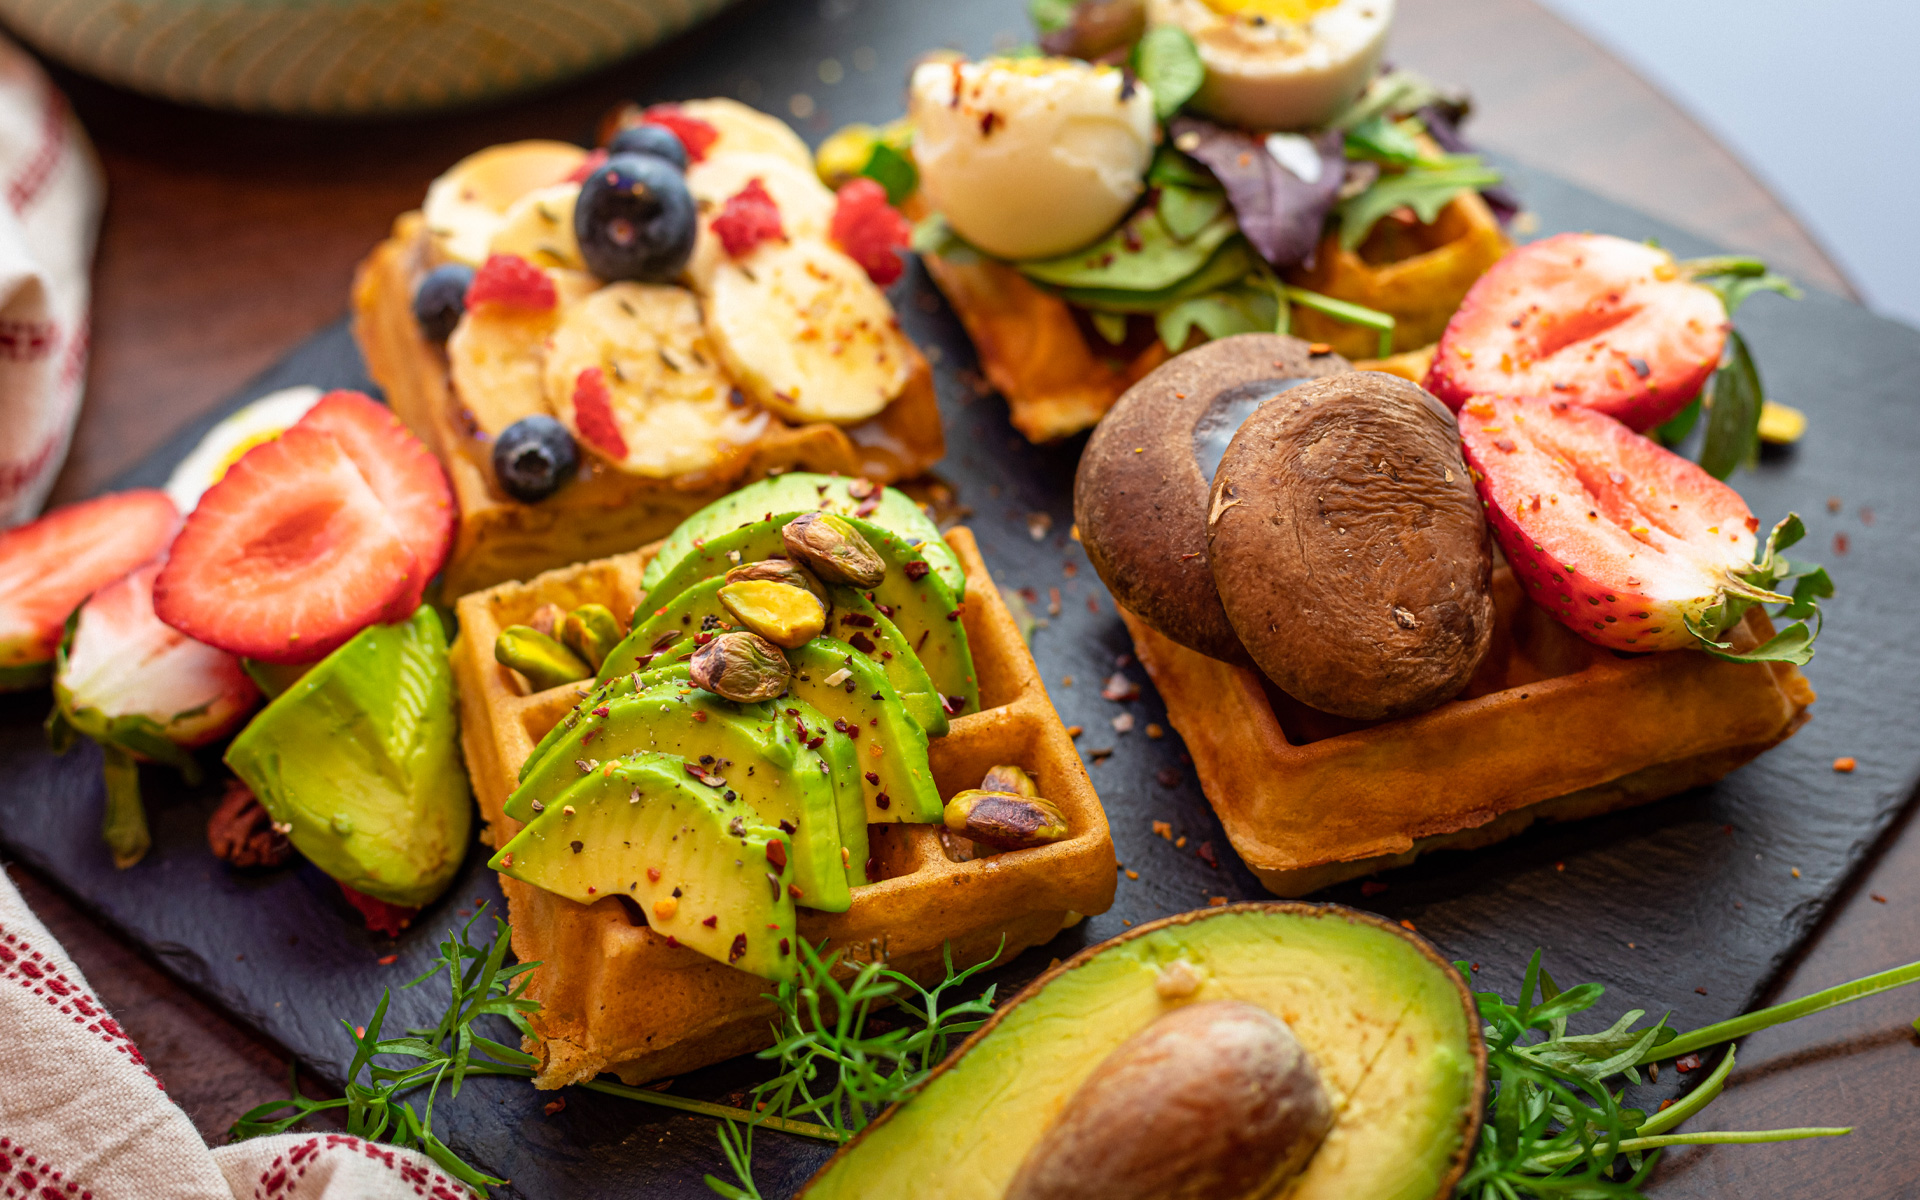
cafe, breakfast, lunch, pastries, pancakes, icecream, brunch, food, ingredient, recipe, staple food, cuisine, tableware, natural foods, dish, leaf vegetable, vegetable, tomato, produce, bread, meat, finger food, ciabatta, garnish, superfood, Cicchetti, comfort food, junk food, whole wheat bread, baked goods, vegan nutrition, Food group, delicacy, root vegetable, rye bread, side dish, plate, sweetness, sliced bread, cherry tomatoes, culinary art, whole food, la carte food, hors d oeuvre, nightshade family, meal, potato, roasting, american food, baking, local food, appetizer, fruit, canape, loaf, cutting board, mexican food, solanum, solanales, vegetarian food, banh mi, spice